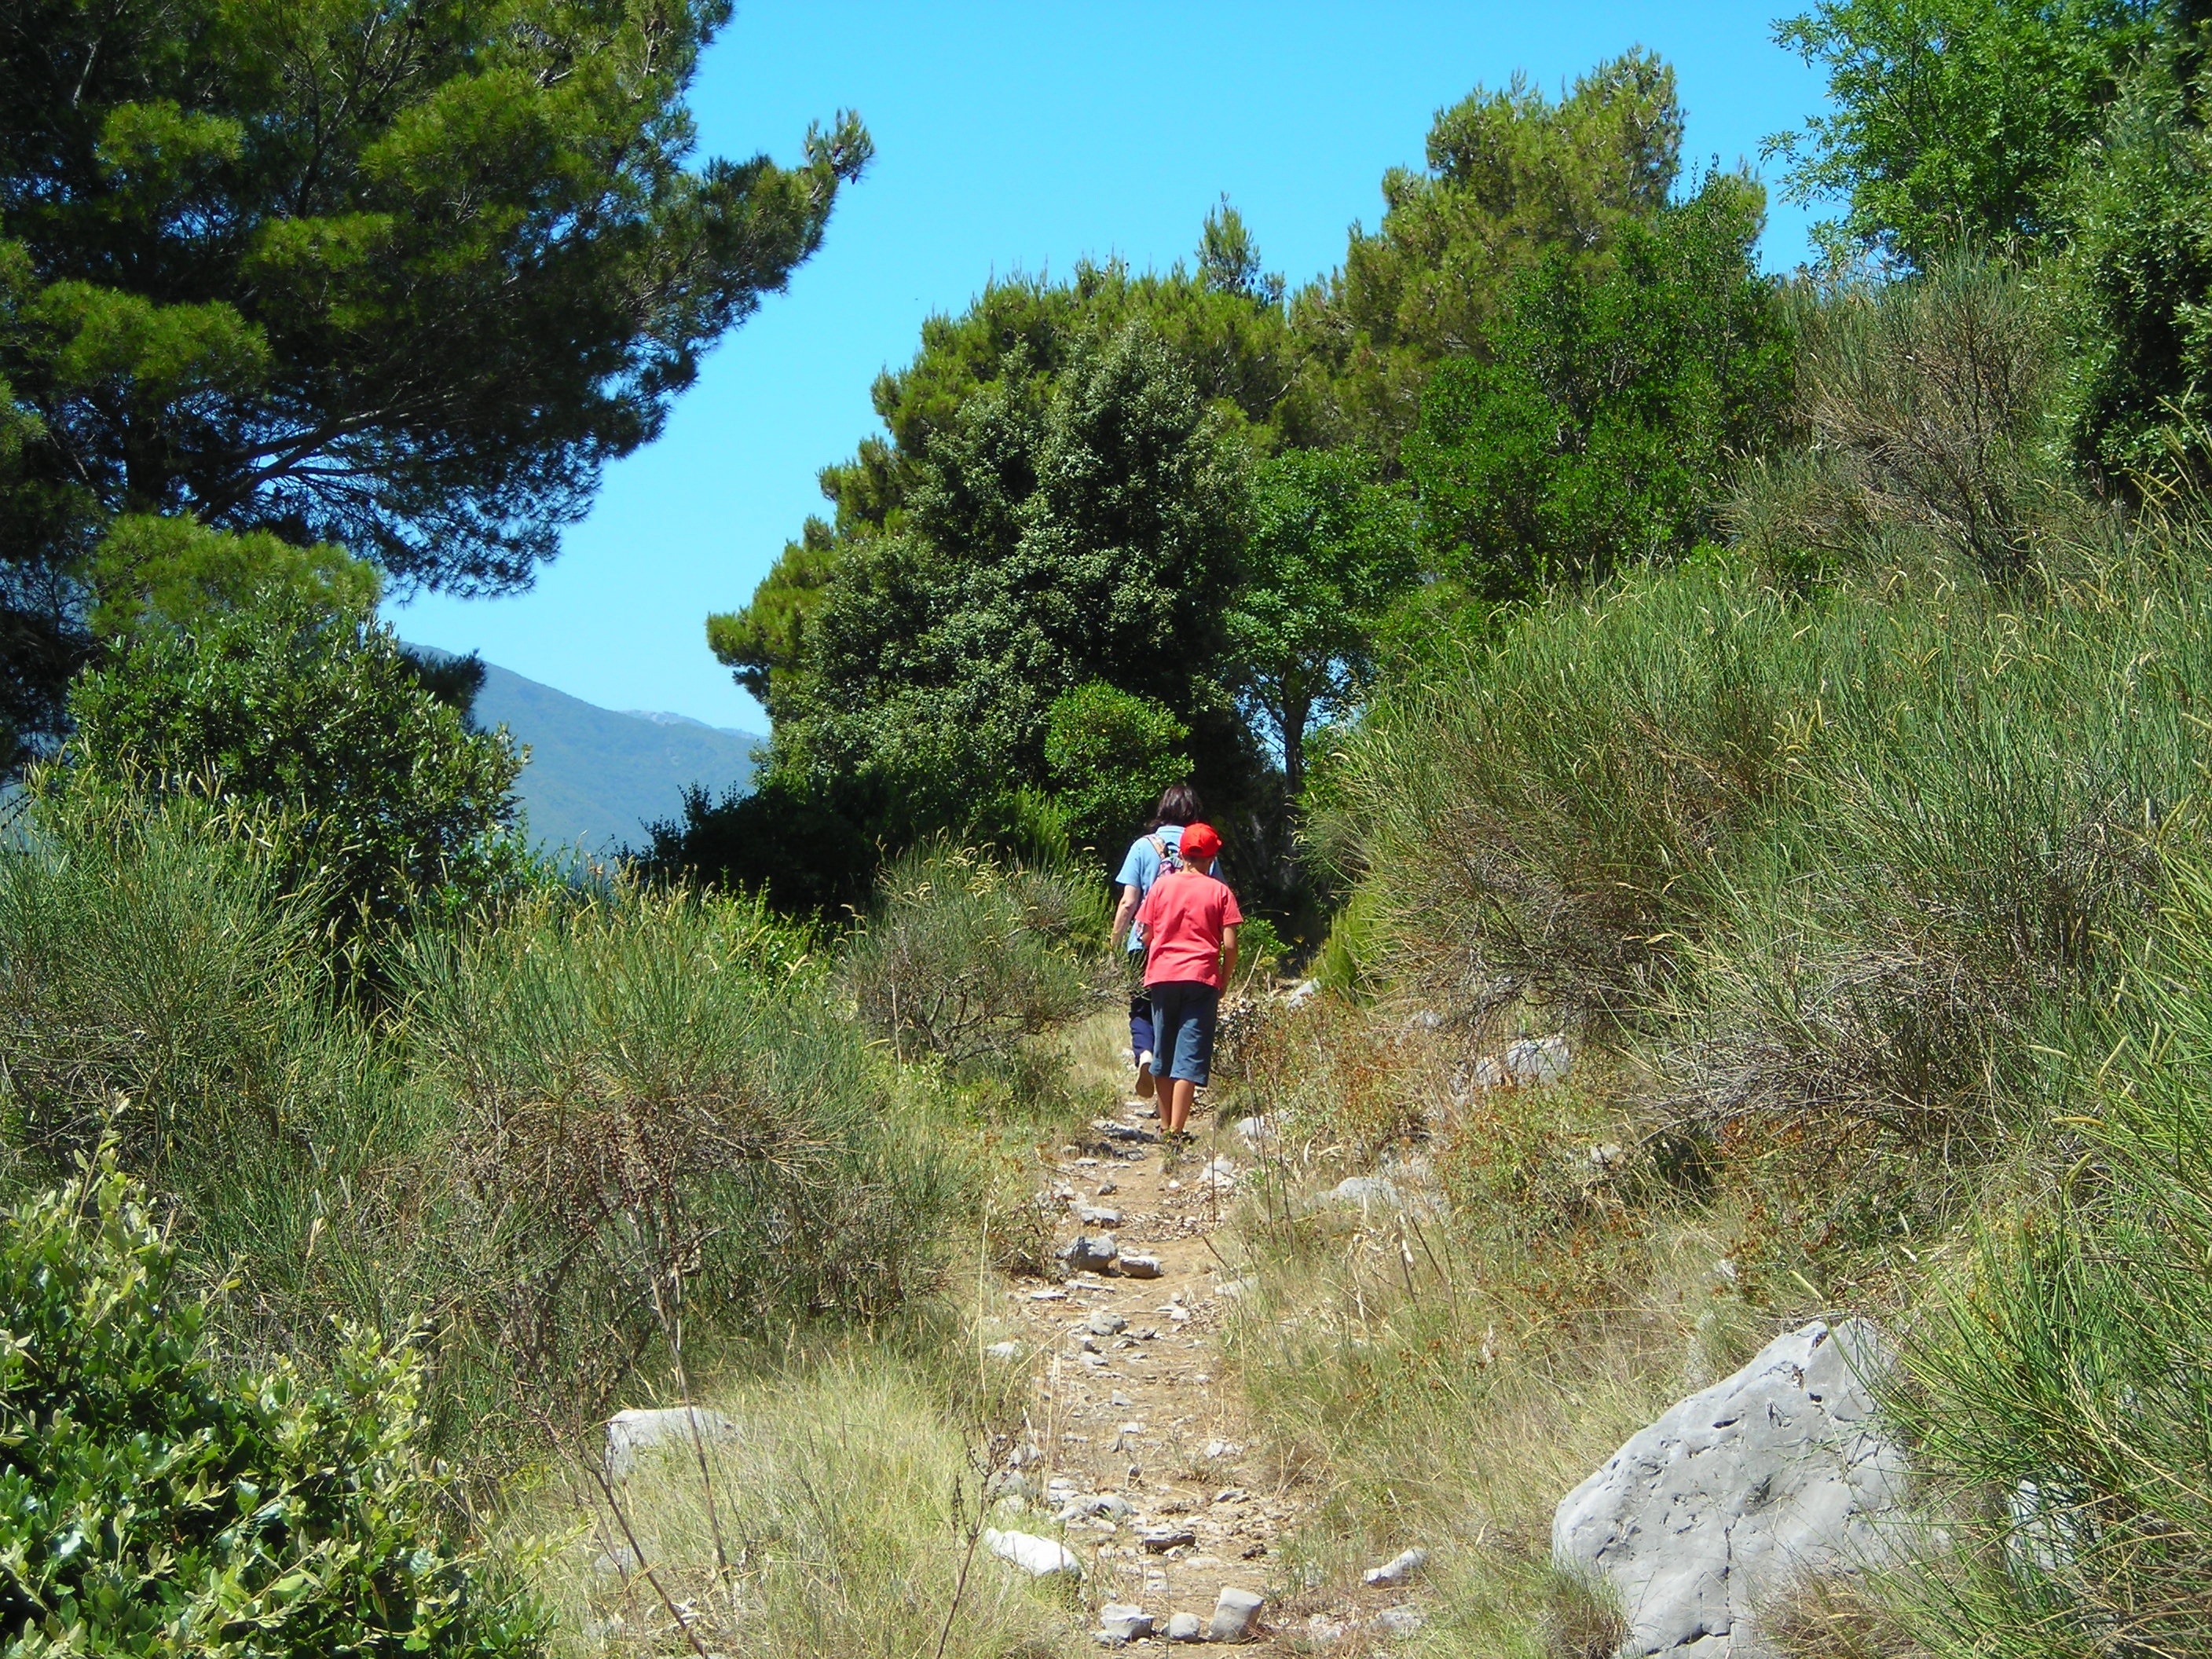
forest, wilderness, walking, mountain, hiking, trail, adventure, green, ridge, sports, backpacking, ecosystem, wwf